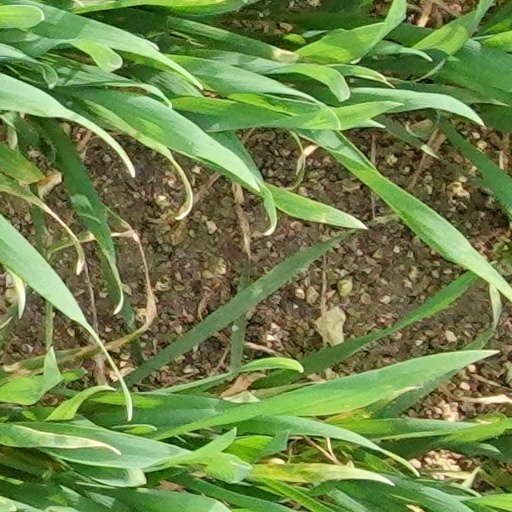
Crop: wheat